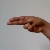
The image shows a hand gesture representing the letter 'H' in Indian Sign Language.